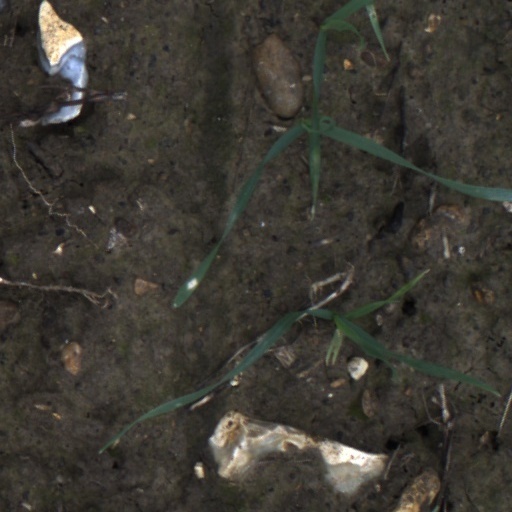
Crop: wheat